List of Hungarians

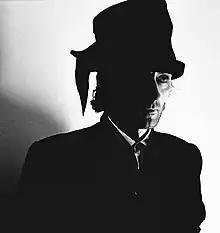
Fashion designer Tamás Király

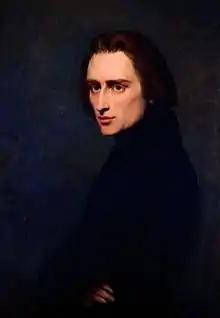
Liszt

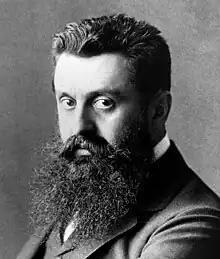
Theodor Herzl

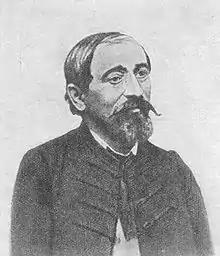
János Irinyi

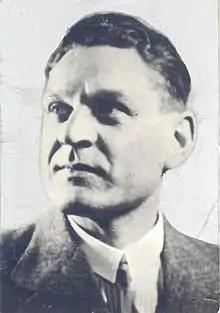
Oszkár Asbóth

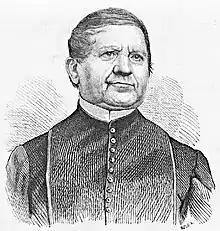
Ányos Jedlik

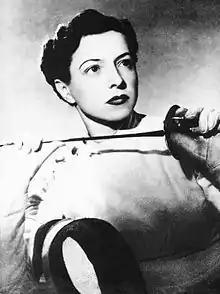
Ilona Elek

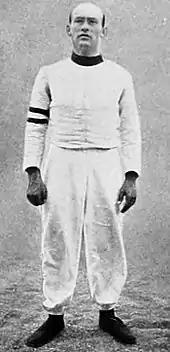
Jenö Fuchs

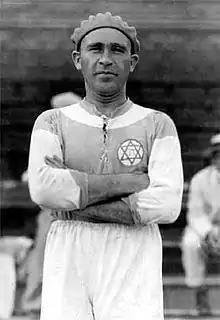
Béla Guttmann

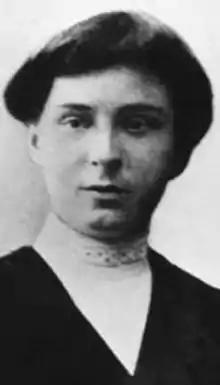
Lily Kronberger

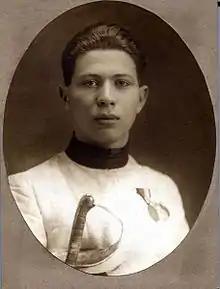
Attila Petschauer

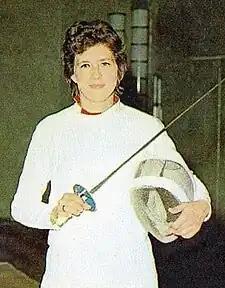
Ildikó Újlaky-Rejtő

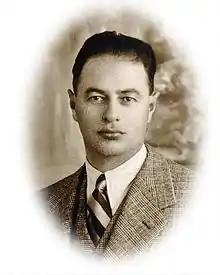
Árpád Weisz

The borders of Hungary have changed substantially in the past century. Many places once part of Hungary now belong to neighboring countries. The list is organised by country of birth and those listed have the name of their birthplace (in parentheses) as it is "currently" named.